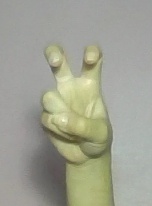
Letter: toot